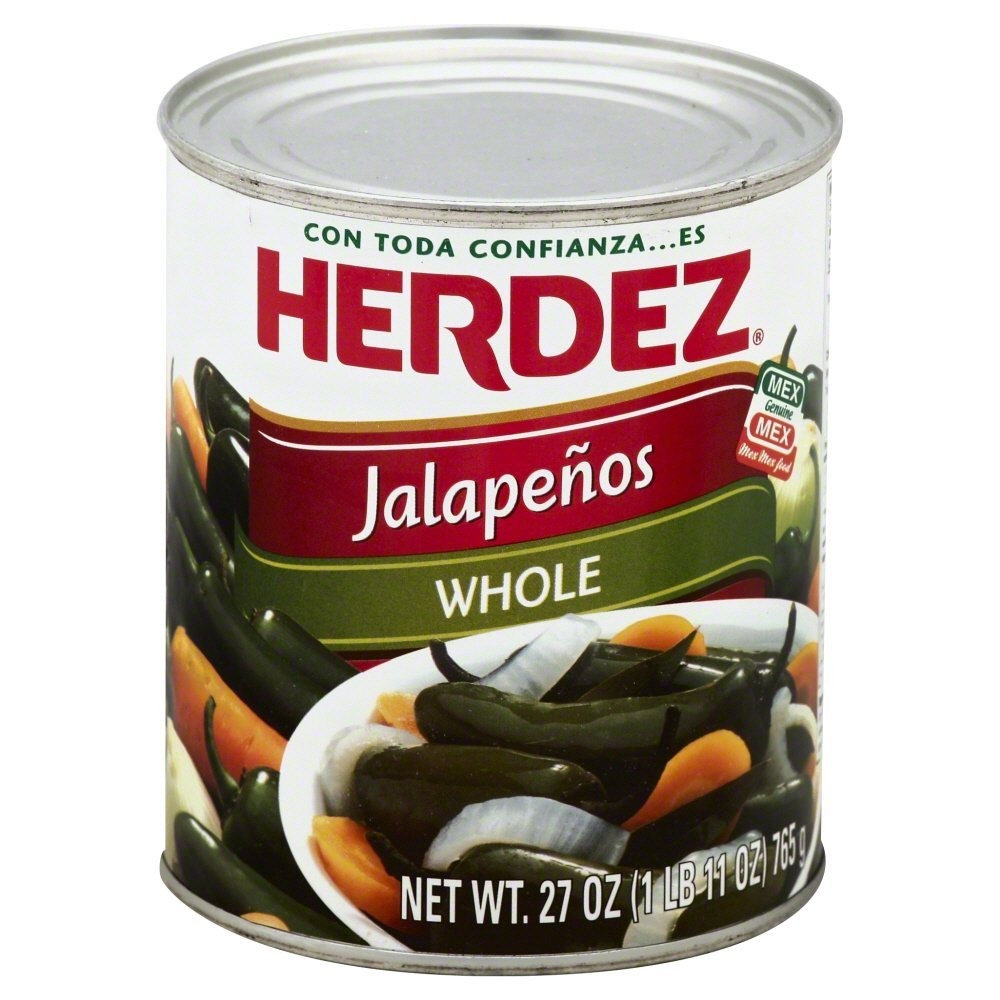
Item Name: Herdez Whole Jalapeno Peppers, 27-Ounce (Pack of 12)
Bullet Point 1: Pack of Twelve 27-Ounce Cans
Bullet Point 2: Pickled in vinegar with onions and carrot slices
Bullet Point 3: Most popular pepper used in Mexican cuisine
Bullet Point 4: Smooth texture, thick and meaty skin
Bullet Point 5: 100% Herdez Quality
Product Description: Whole jalapeño peppers pickled in vinegar with onions and carrot slices. Great Jalapenos! JALAPENO PEPPERS Jalapeños - The world's most flavorful chiles, constitute one of the most representative ingredients of Mexican cuisine. There are many different types of chiles, but the most popular and most used in Mexican cooking is the Jalapeño. Originally grown in Jalapa, a region in the Mexican state of Veracruz (Golf of Mexico), the popularity of this chile has grown beyond its original boundaries. The Jalapeño (a chile of the plant family Capsaicum) derives its bite or heat from capsaicun, a potent chemical that survives both the cooking and freezing processes. Jalapeños can be added to anything to spice it up. The fierceness does not detract from the flavor of food, it enhances its nuances and tastes. The Jalapeño is conical in shape, tapered at the tip, more rounded than pointed. Average measure 6-8 cm (2-3 inches) in length and 3-5 cm (1-2 inches) in diameter. Intense green color, smooth texture, thick and meaty skin, it is aromatic and has a pleasant green veggie flavor, slightly biting. The seeds and veins retain heat, removing them will make the chile slightly less hot.
Value: 324.0
Unit: Fl Oz

Price: 3.75